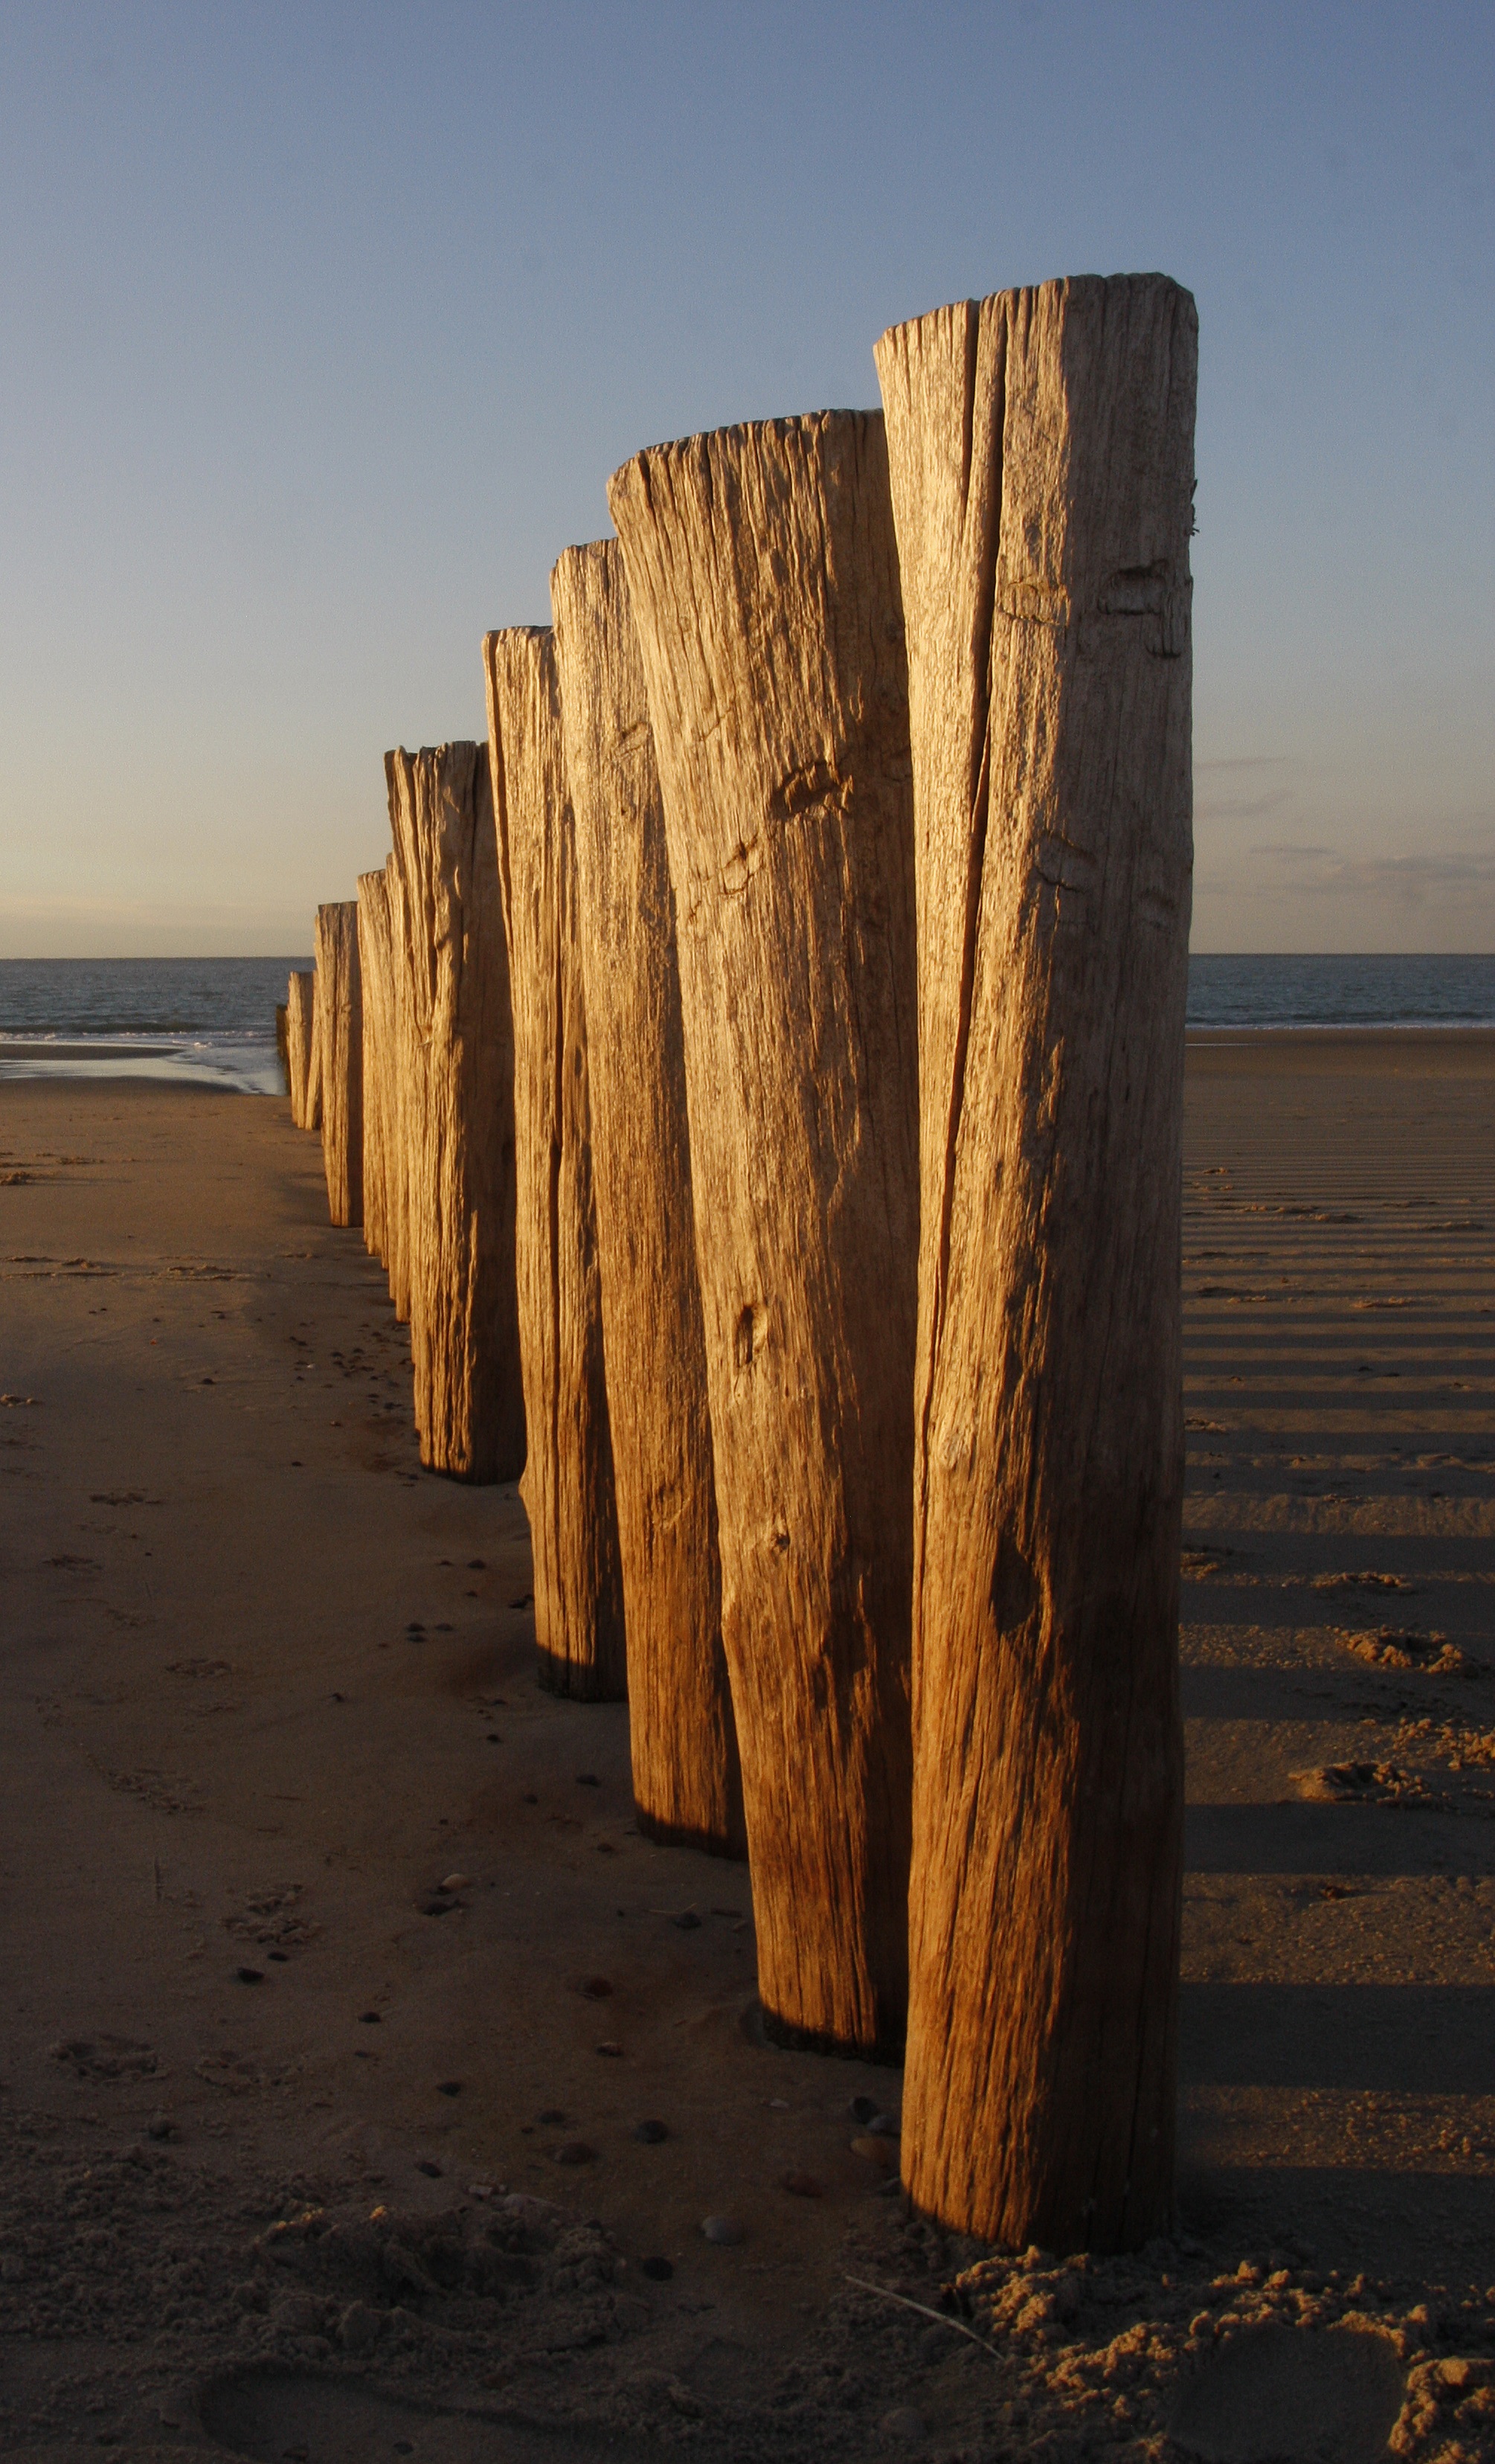
beach, landscape, sea, coast, sand, rock, ocean, wood, sunset, sunlight, wall, formation, cliff, terrain, material, netherlands, geology, temple, breakwater, north sea, monolith, zeeland, ancient history, natural environment, haamstede